Rudy Jaramillo

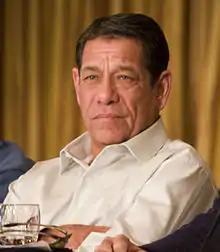
Jaramillo in 2011

Rudolpho "Rudy" Jaramillo [ha-dah-MEE-yoh] (born September 20, 1950) is an American professional baseball coach and former player who is currently the hitting coach for the Cleburne Railroaders of the American Association of Professional Baseball. Jaramillo graduated from Dallas's Sunset High School in 1970 and attended the University of Texas at Austin. He is best known for being a hitting coach at the major league level, most recently for the Chicago Cubs. During his time with the Texas Rangers, Jaramillo was the first individual in Rangers history to serve more than eight seasons on their major league coaching staff. He served as the Rangers' major league hitting coach for 15 seasons, from 1995 to 2009. Jaramillo also had the longest tenure with one team as a hitting coach in Major League Baseball (MLB). Jaramillo has been credited for the development of players such as Jeff Bagwell, Juan González, Adrián González, Iván Rodríguez, Mark Teixeira, and Michael Young, among others.